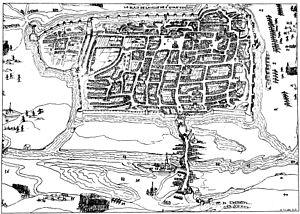
Saint-Quentin [sɛ̃kɑ̃tɛ̃] est une commune française située dans le département de l'Aisne, en région Hauts-de-France. Comptant la plus importante population du département, dont elle est une sous-préfecture, Saint-Quentin est la neuvième commune la plus peuplée de la région. La ville picarde est située sur la Somme. Les habitants de Saint-Quentin sont les Saint-Quentinois.